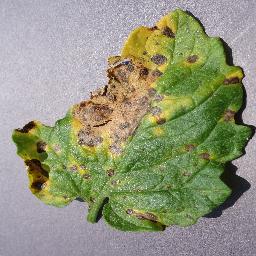
Label: Tomato___Septoria_leaf_spot